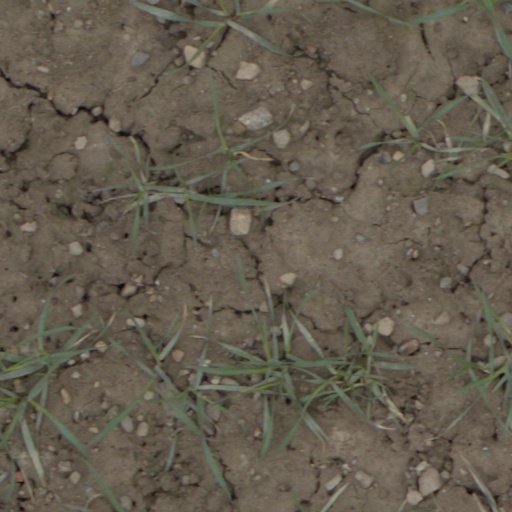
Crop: wheat